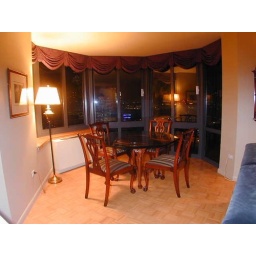
Custom Dining Table Pedestal in Cherry Wood and Custom Octagonal Glass. Ball foot dining chairs with upholstered seat.